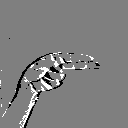
ASL letter: h